Aangan (1973 film)

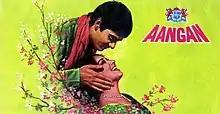

Aangan is a 1973 Bollywood family drama film directed by Nazir Hussain. It stars Farida Jalal, Deb Mukherjee, Indrani Mukherjee, Ashim Kumar, Dilip Raj, Leela Mishra and Nazir Hussain. The film revolves around two brothers and the misunderstandings caused by the younger brother's wife.